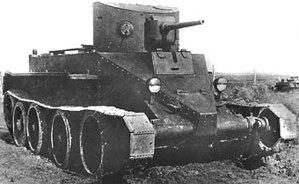
La suspension Christie est un système de suspension développé par l'ingénieur américain Walter Christie pour ses modèles de chars. Ce système permet des mouvements de plus grande amplitude que les plus classiques ressorts à lames, jusqu'alors communément utilisés, ce qui rendait ses chars bien plus rapides en tout-terrain pour une hauteur moindre. Le système fut tout d'abord introduit sur son modèle M1928 puis sur tous les chars qu'il conçut jusqu'à sa mort en 1944.
Les chars BT sont une série de chars rapides soviétiques conçus au début des années trente. Ils ont joué un rôle majeur dans le développement de la force blindée soviétique, et ont constitué les premiers modèles de chars disponibles en grand nombre qui permirent de développer des doctrines mécanisées. Même si ces doctrines furent déconsidérées et oubliées juste avant le début de l'invasion allemande, elles ouvrirent la voie à celles, ultérieures, qui utilisèrent le descendant des BT, le T-34.